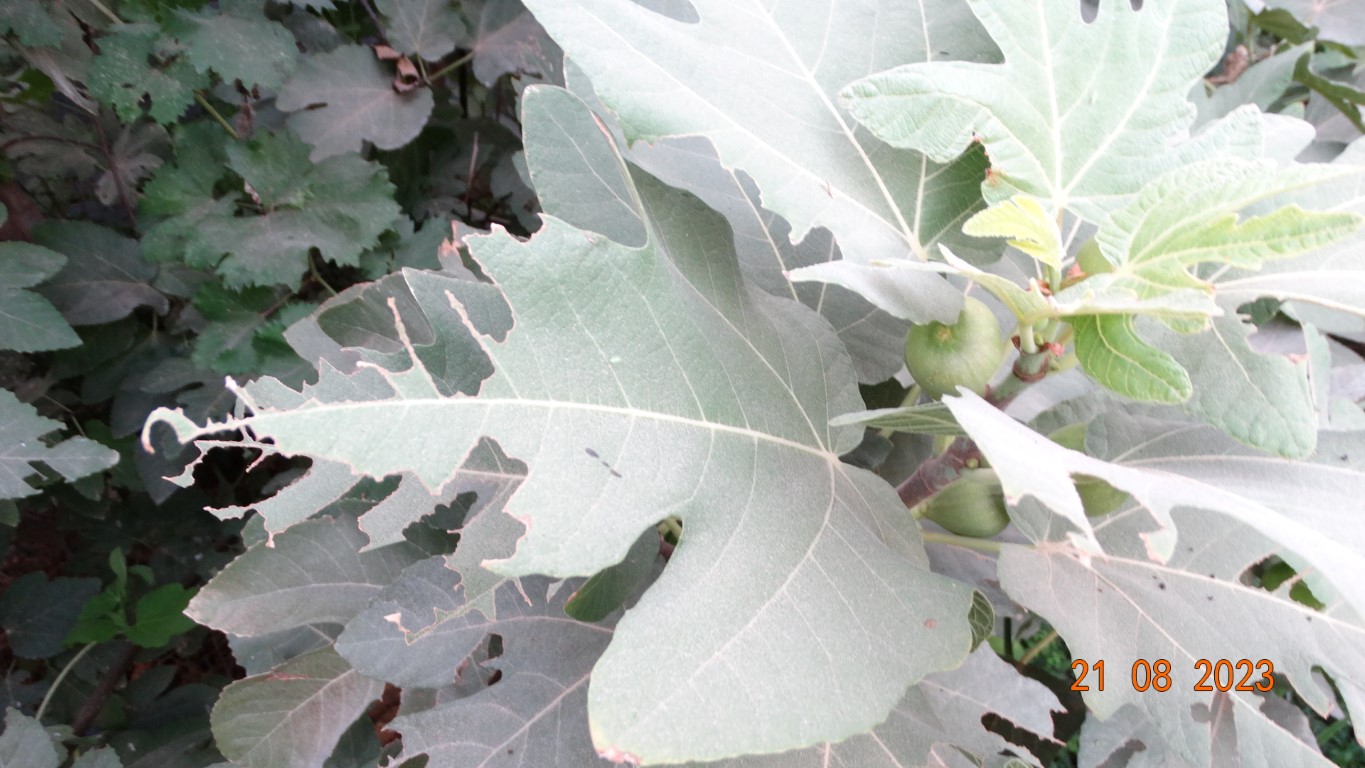
Label: infected